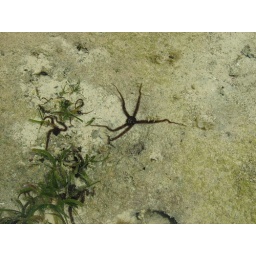
Some kind of beast in Sapao beach water.